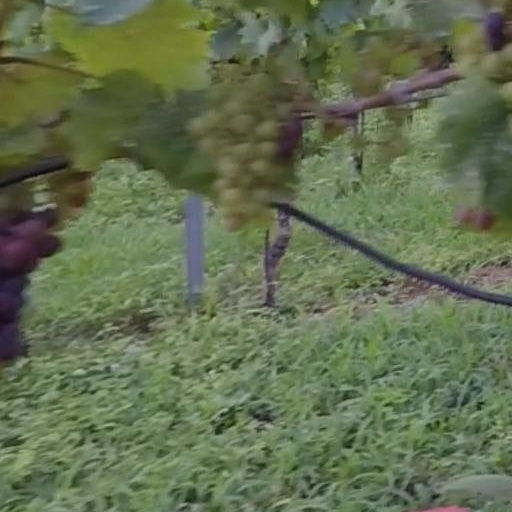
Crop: grape